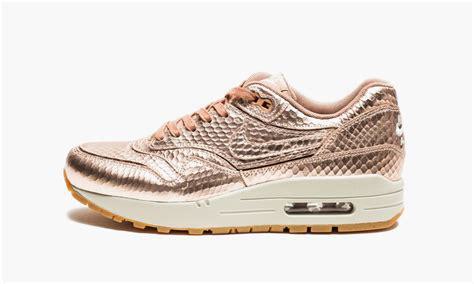
Brand: Nike
Model: 1